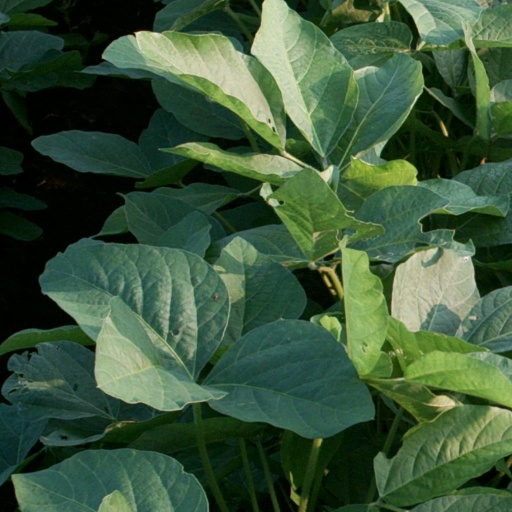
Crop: soybean